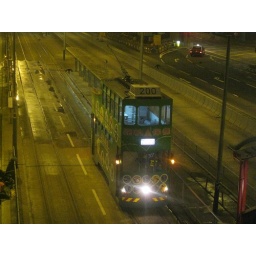
new look of 200, shiny roof-top box in replace of the green one